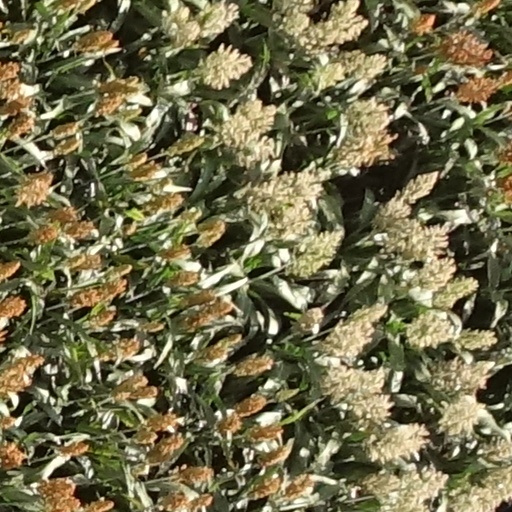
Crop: sorghum